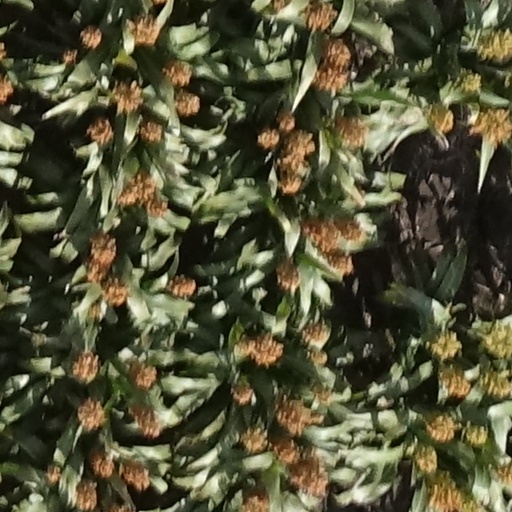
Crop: sorghum